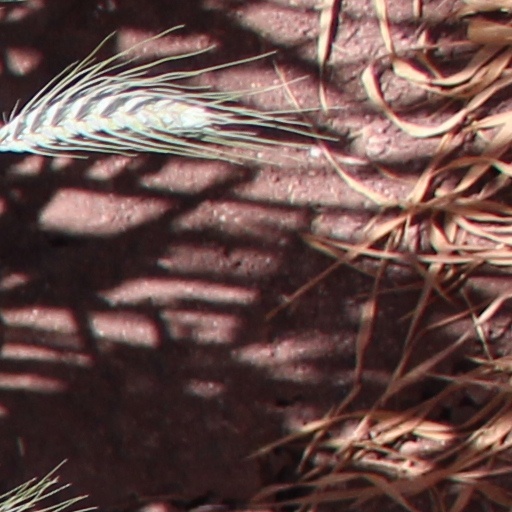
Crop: wheat